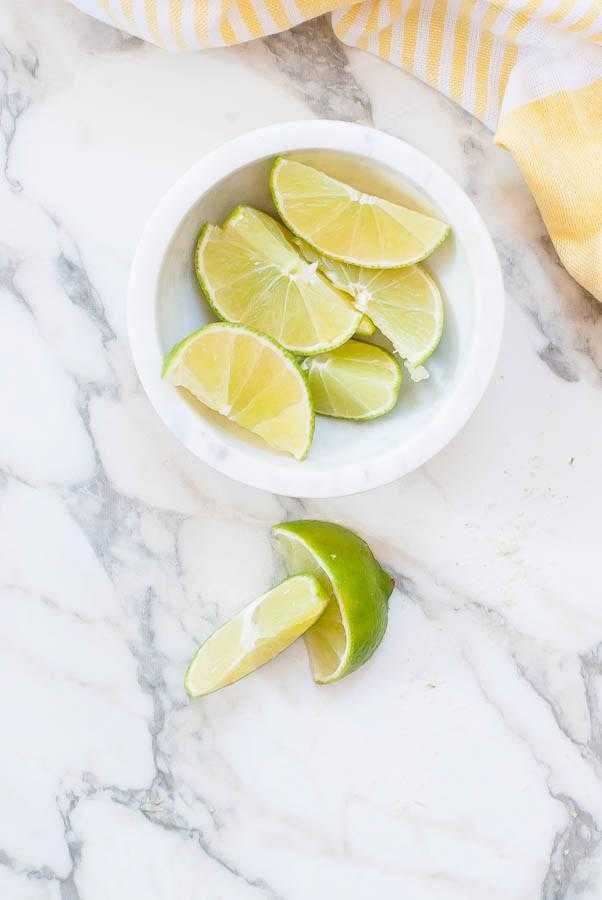
Label: Pear